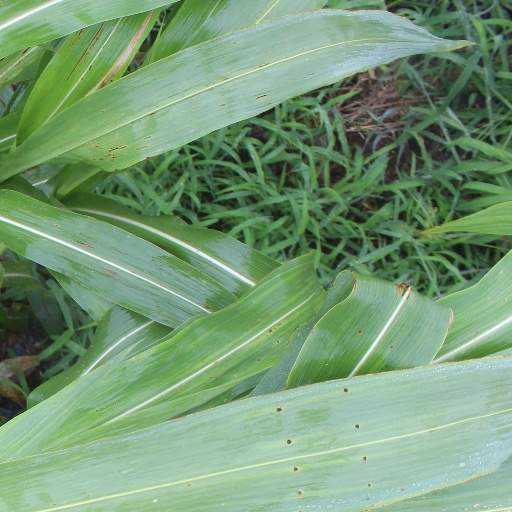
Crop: sorghum